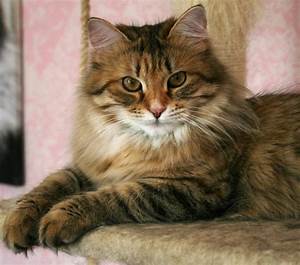
Label: cat